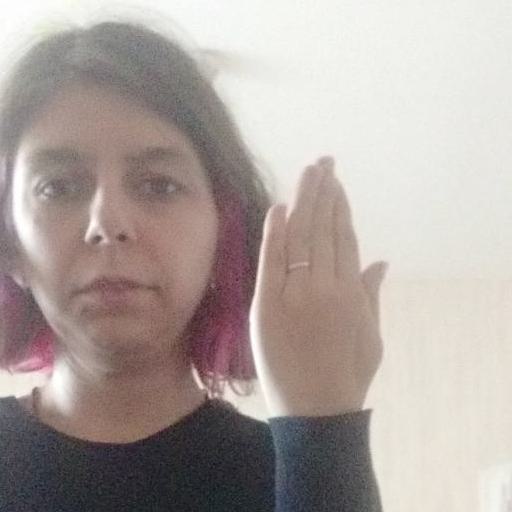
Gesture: stop_inverted